Republican insurgency in Afghanistan

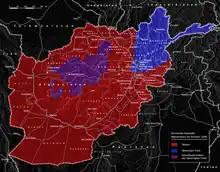
Military situation of Afghanistan in 2000, with the Northern Alliance (blue) and other factions including Hazaras (blue striped) resisting the Taliban (red).

Historically, the Panjshir Valley was known for its natural defences. Surrounded by the Hindu Kush mountains, Panjshir never fell to the Soviets during the invasion of the 1980s nor to the Taliban during the civil war of the early 1990s. In the war of 1996–2001, Panjshir was a center of the anti-Taliban Northern Alliance. In these conflicts, Panjshir was under the leadership of Ahmad Shah Massoud who was killed by a suicide bomber in 2001. Soon after, the United States invasion of Afghanistan resulted in the overthrow of the previously dominant, Taliban-led Islamic Emirate of Afghanistan and the eventual establishment of the Islamic Republic of Afghanistan. Massoud and his family remained highly respected in Panjshir in the next two decades.